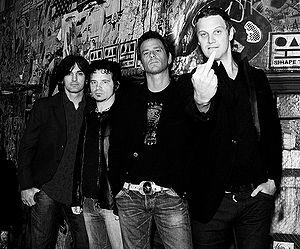
Candlebox est un groupe de rock américain originaire de Seattle.